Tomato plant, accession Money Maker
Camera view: tilt-top (135 deg); turntable rotation: 90 degrees
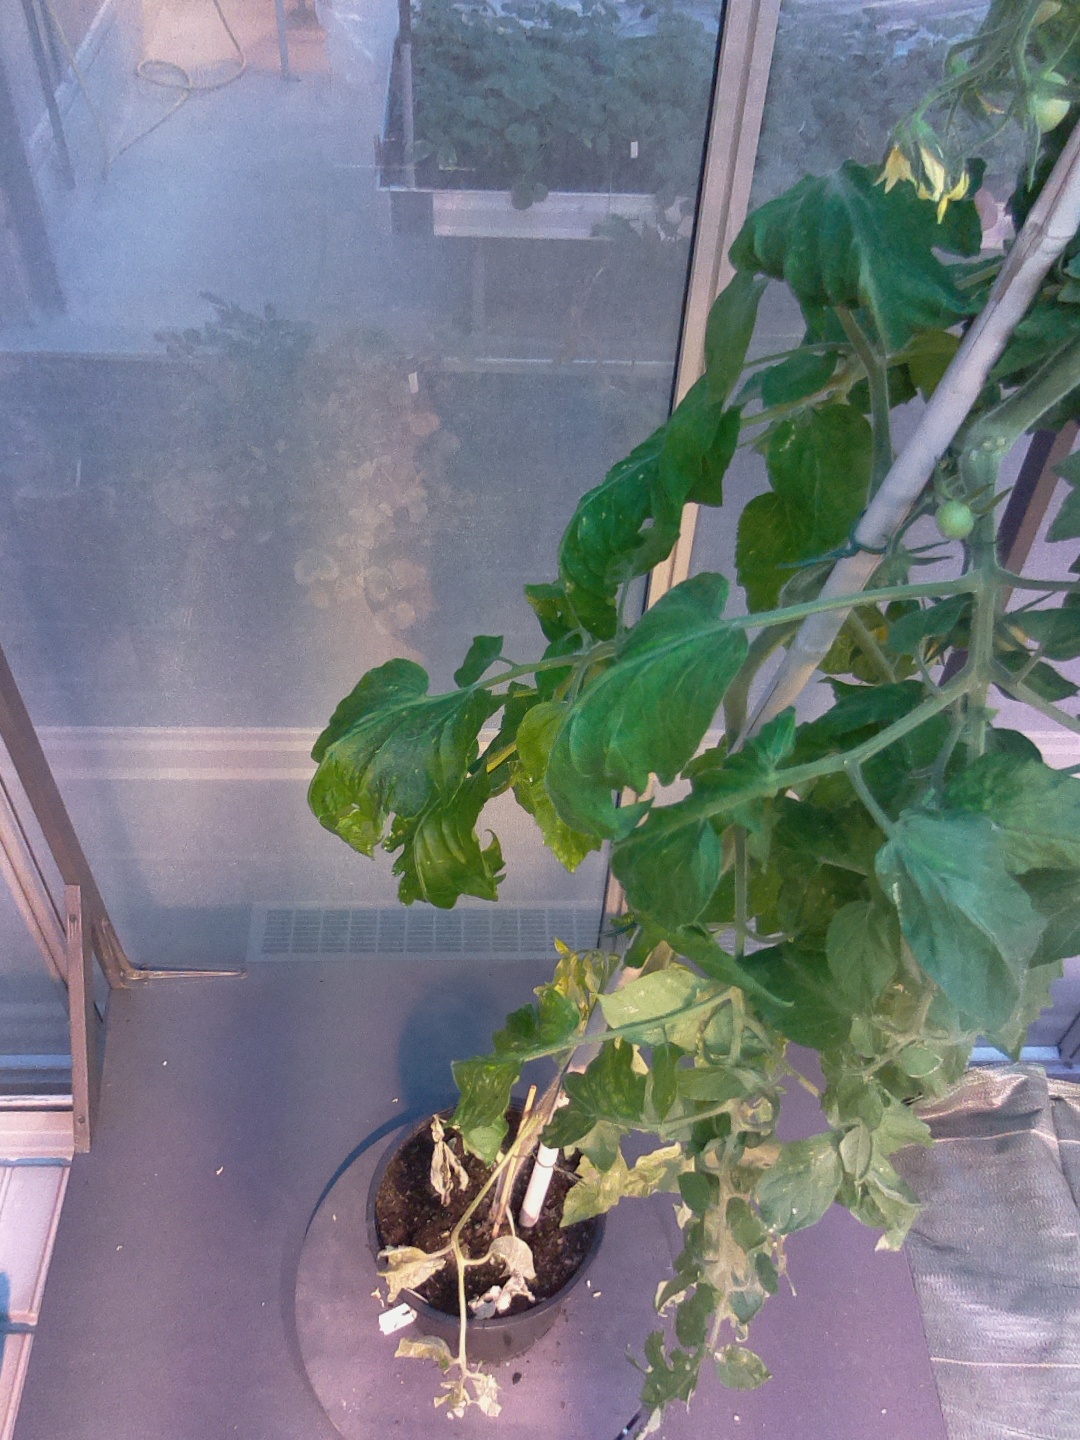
BBCH growth stage 70: Fruits at the main stem or branches visibles